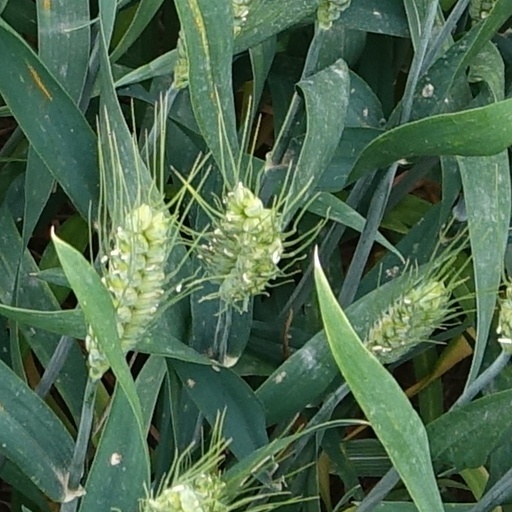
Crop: wheat